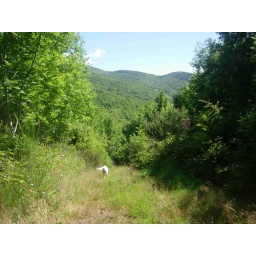
Alix is a female golden retriever and a service dog in training. Picture taken by her foster family.